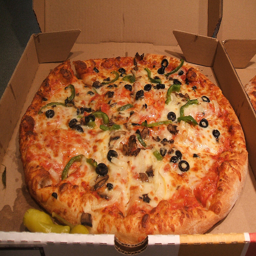
A pizza sitting inside of a pizza box.
A take out box with a large pizza in it
This vegetarian pizza is ready to eat now.
A large pizza sits in the pizza box.
A whole pizza with olives and peppers in a take-out box.